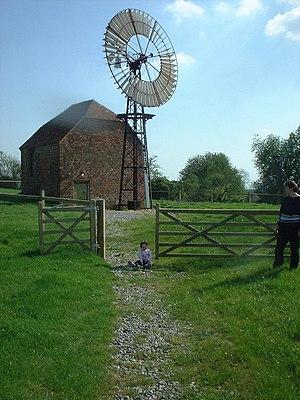
Les moulins à vent sont propulsés par leurs ailes. Les ailes sont de différents modèles, des ailes primitives aux ailes brevetées.